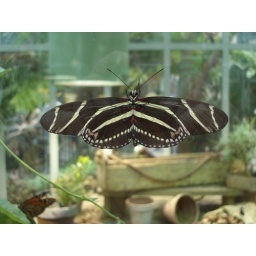
Closeup of an enormous butterfly in the butterfly house at the Bellagio Botanical Garden